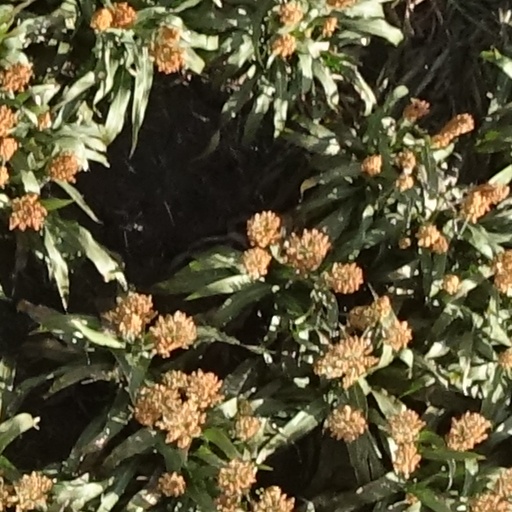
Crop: sorghum